Continental Air Command

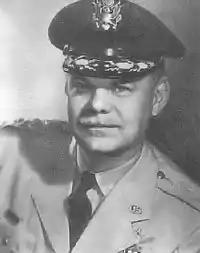
Lieutenant General Leon W. Johnson – Continental Air Command Commander, 1953

Reflecting the attitude of most reservists, by 1951 Congress and the Department of Defense were dissatisfied with the disorder and inequities that had marked the recall of reservists to active military service as a result of the Korean War. Incomplete and outdated records of individual reservists had made administration of the recall difficult. Moreover, unable to call upon younger men who had never served, the nation had to send World War I1 veterans back to war. The Department of Defense requested universal military training legislation to provide the military services with a source of nonveterans.